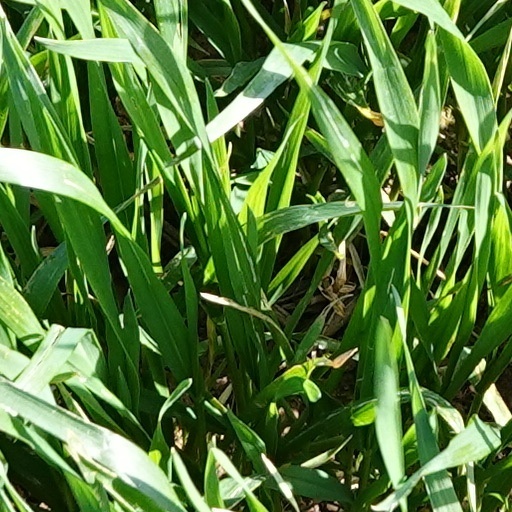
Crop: wheat